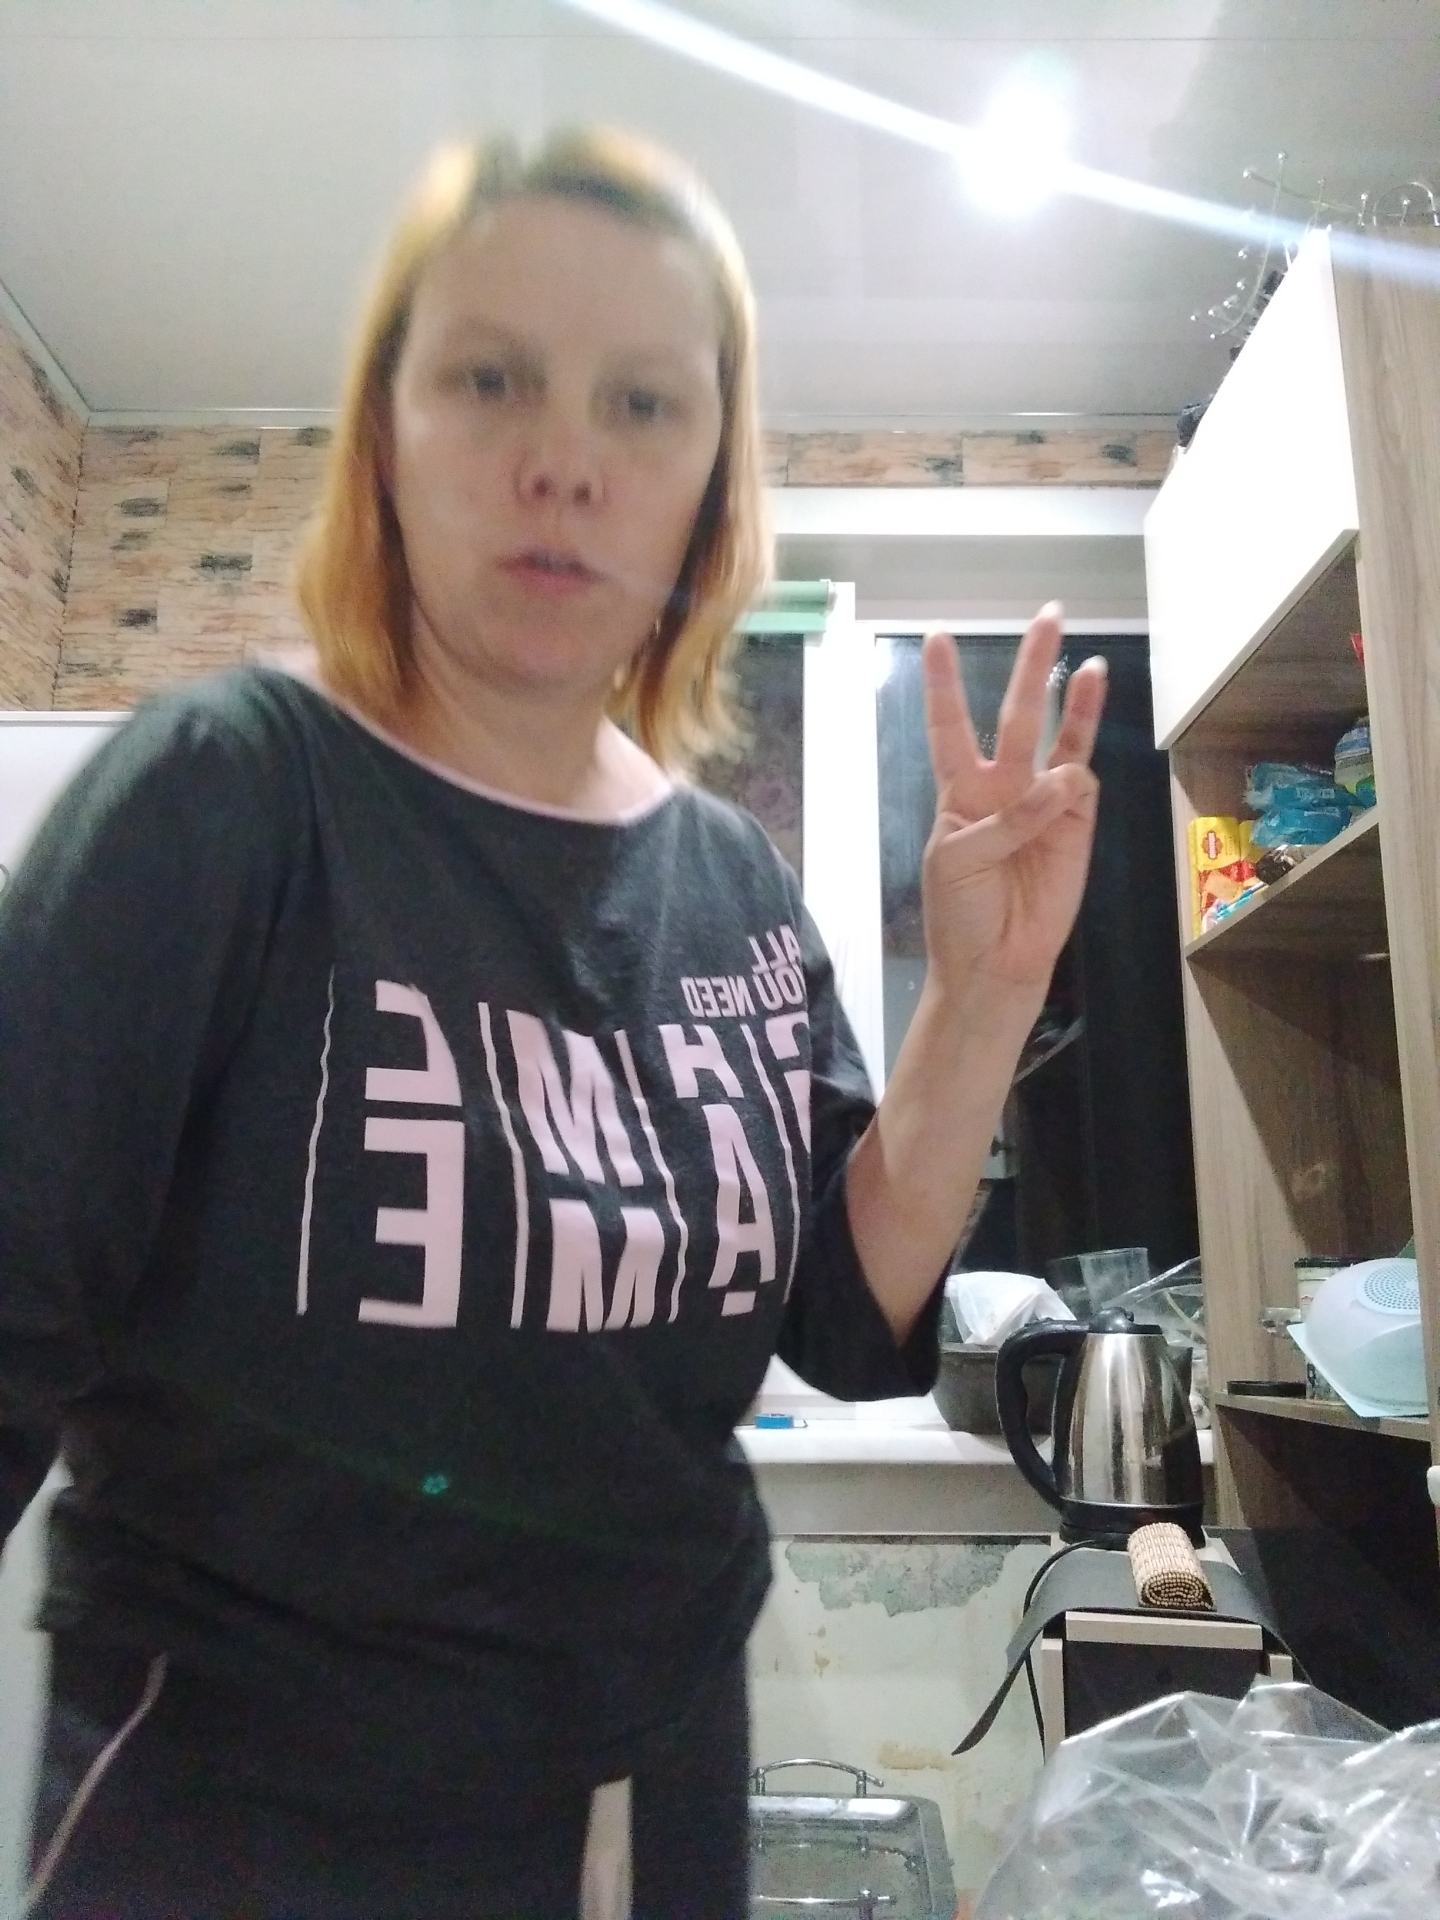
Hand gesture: three